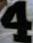
Number: 4